Katwe

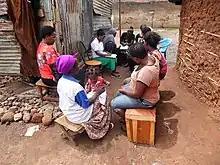
A self-help group in Katwe

At the time of Uganda's Independence from Britain in 1962, Katwe was a center of African ingenuity, where artisans, craftsmen and technicians repaired imported electronics, automobiles, televisions, refrigerators and all kinds of appliances. The more ingenious of these craftsmen would improvise and "manufacture" imitations of the original articles. The Baganda, an ethnic group in Uganda call such improvised articles "Magezi ga Baganda" (Wisdom of Baganda). Over the next half a century, that ingenuity has sharpened, the industry has thrived and taken in more apprentices and the range of articles locally manufactured has increased. In 2007, it was estimated that Katwe employed over 3,000 artisans and metal fabricators in over 800 individual small enterprises. The Katwe artisans now collaborate with Makerere University's Faculty of Technology, to take their industry to the next level. Another group that has been traditionally attracted to Katwe are entrepreneurs and independent businesspeople, starting from meager beginnings, who have been viewed as "risky" by Uganda's conservative banking industry. These have included cooked food vendors, wholesalers of local foodstuffs, herbalists and owners of small transportation companies. One such an entrepreneur is Namutebi, a herbalist and owner of a transportation company. Despite her lack of formal education and young age (33 years in 2007), her estimated net worth was in the seven-figure range (in US$). Other businesspeople who have come to Katwe include vendors of second-hand electronics, and sellers of scrap goods and previously-owned merchandise.